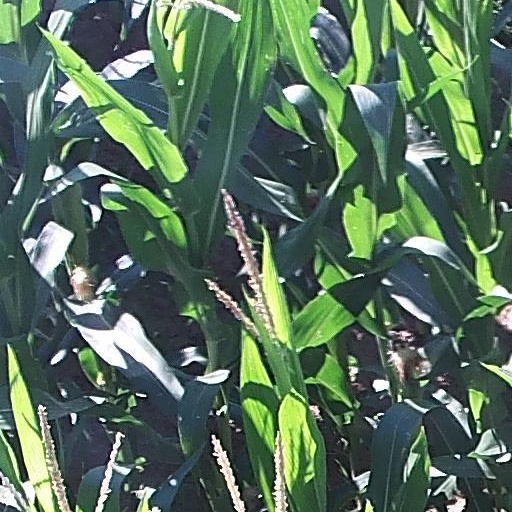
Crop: maize; corn